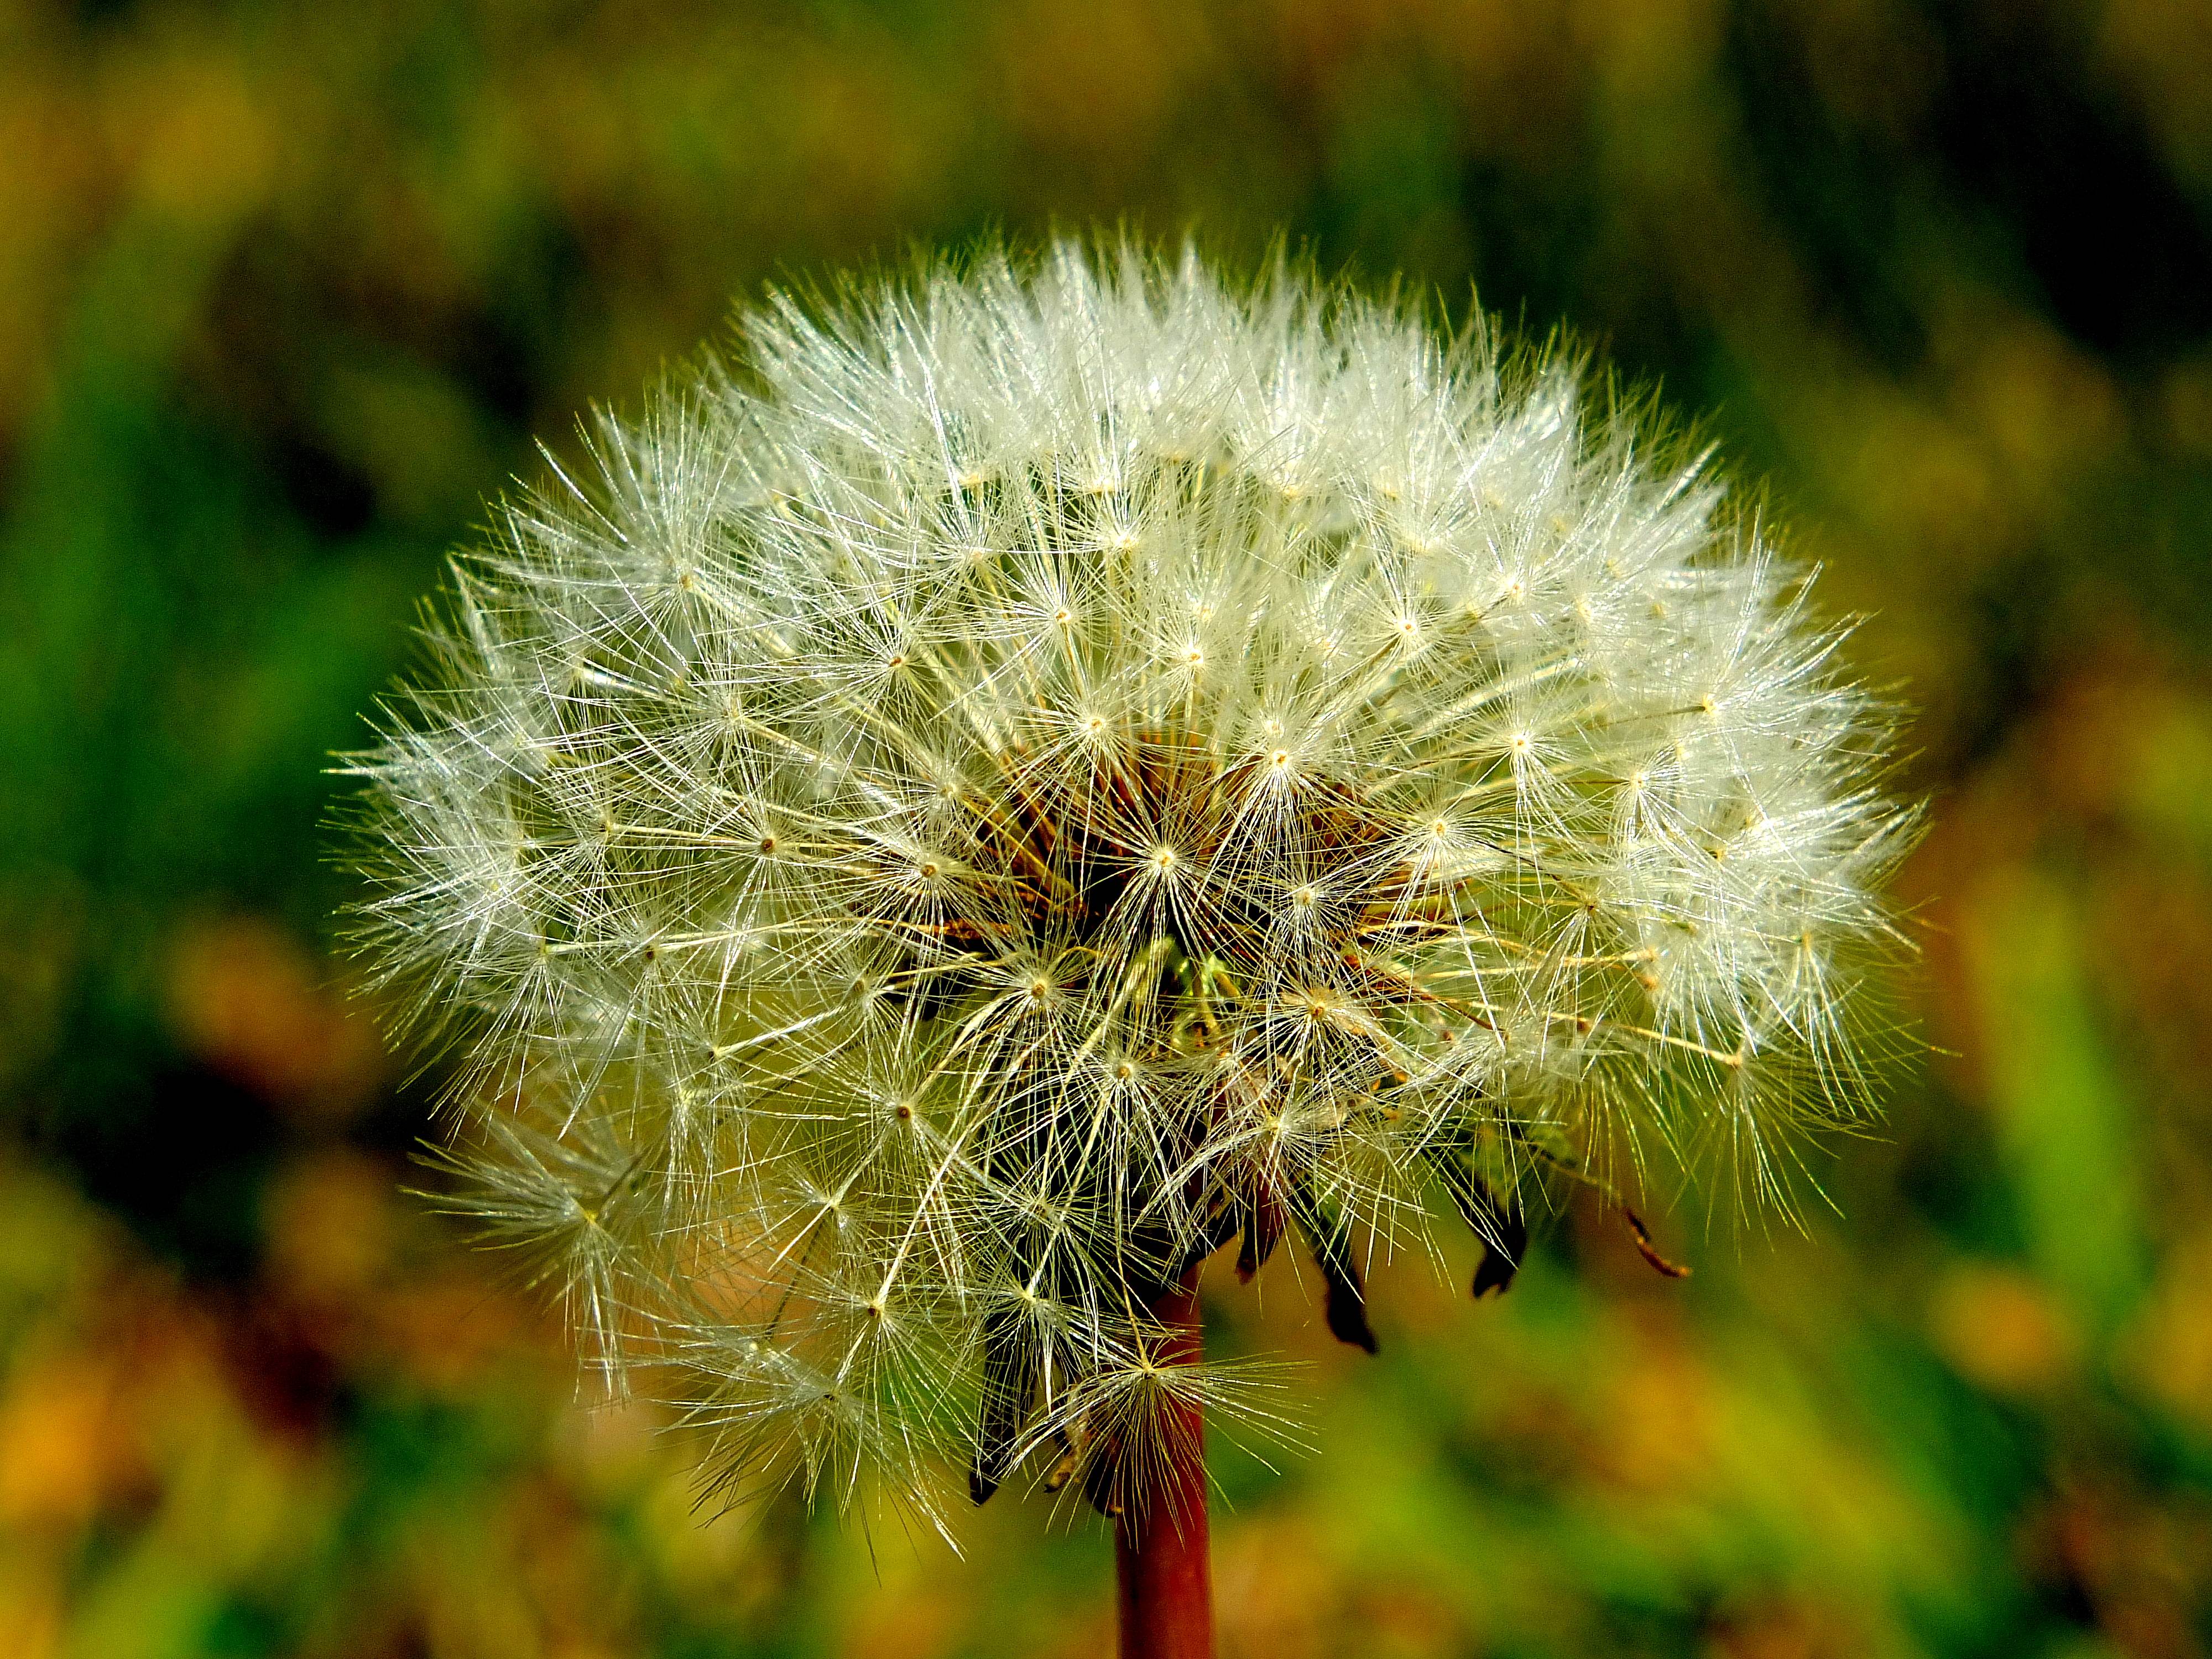
nature, grass, plant, photography, meadow, dandelion, prairie, flower, green, macro, botany, flora, fauna, wildflower, flowers, close up, thistle, naturaleza, flores, galicia, pontevedra, espana, ggl1, gaby1, fujifilmxs1, macro photography, flowering plant, daisy family, plant stem, land plant, thorns spines and prickles